Hofenacker

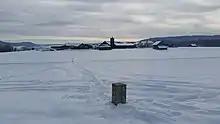
Hofenacker as seen from the north with a Swiss-German border marker in the foreground

Between April 1941 and October 1943, at least 19 escaped Allied POW officers and soldiers (Dutch, British, Canadian), most of them coming from Colditz, reached Ramsen, Switzerland, after having crossed the border west of Spiesshof. Hofenacker was an important landmark for them as they knew that they had to keep west of it near a forest, in order not to stray back into a salient of German territory east of it.